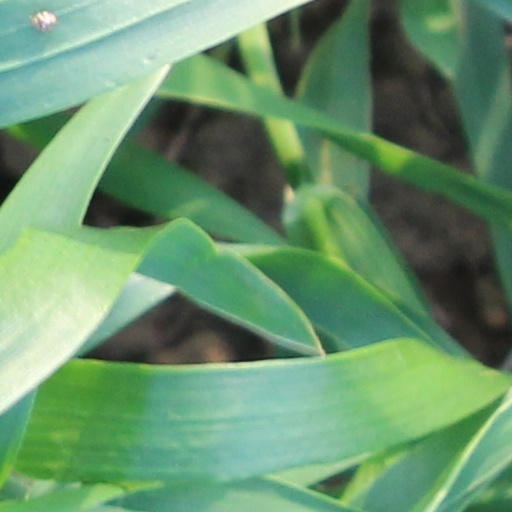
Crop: wheat